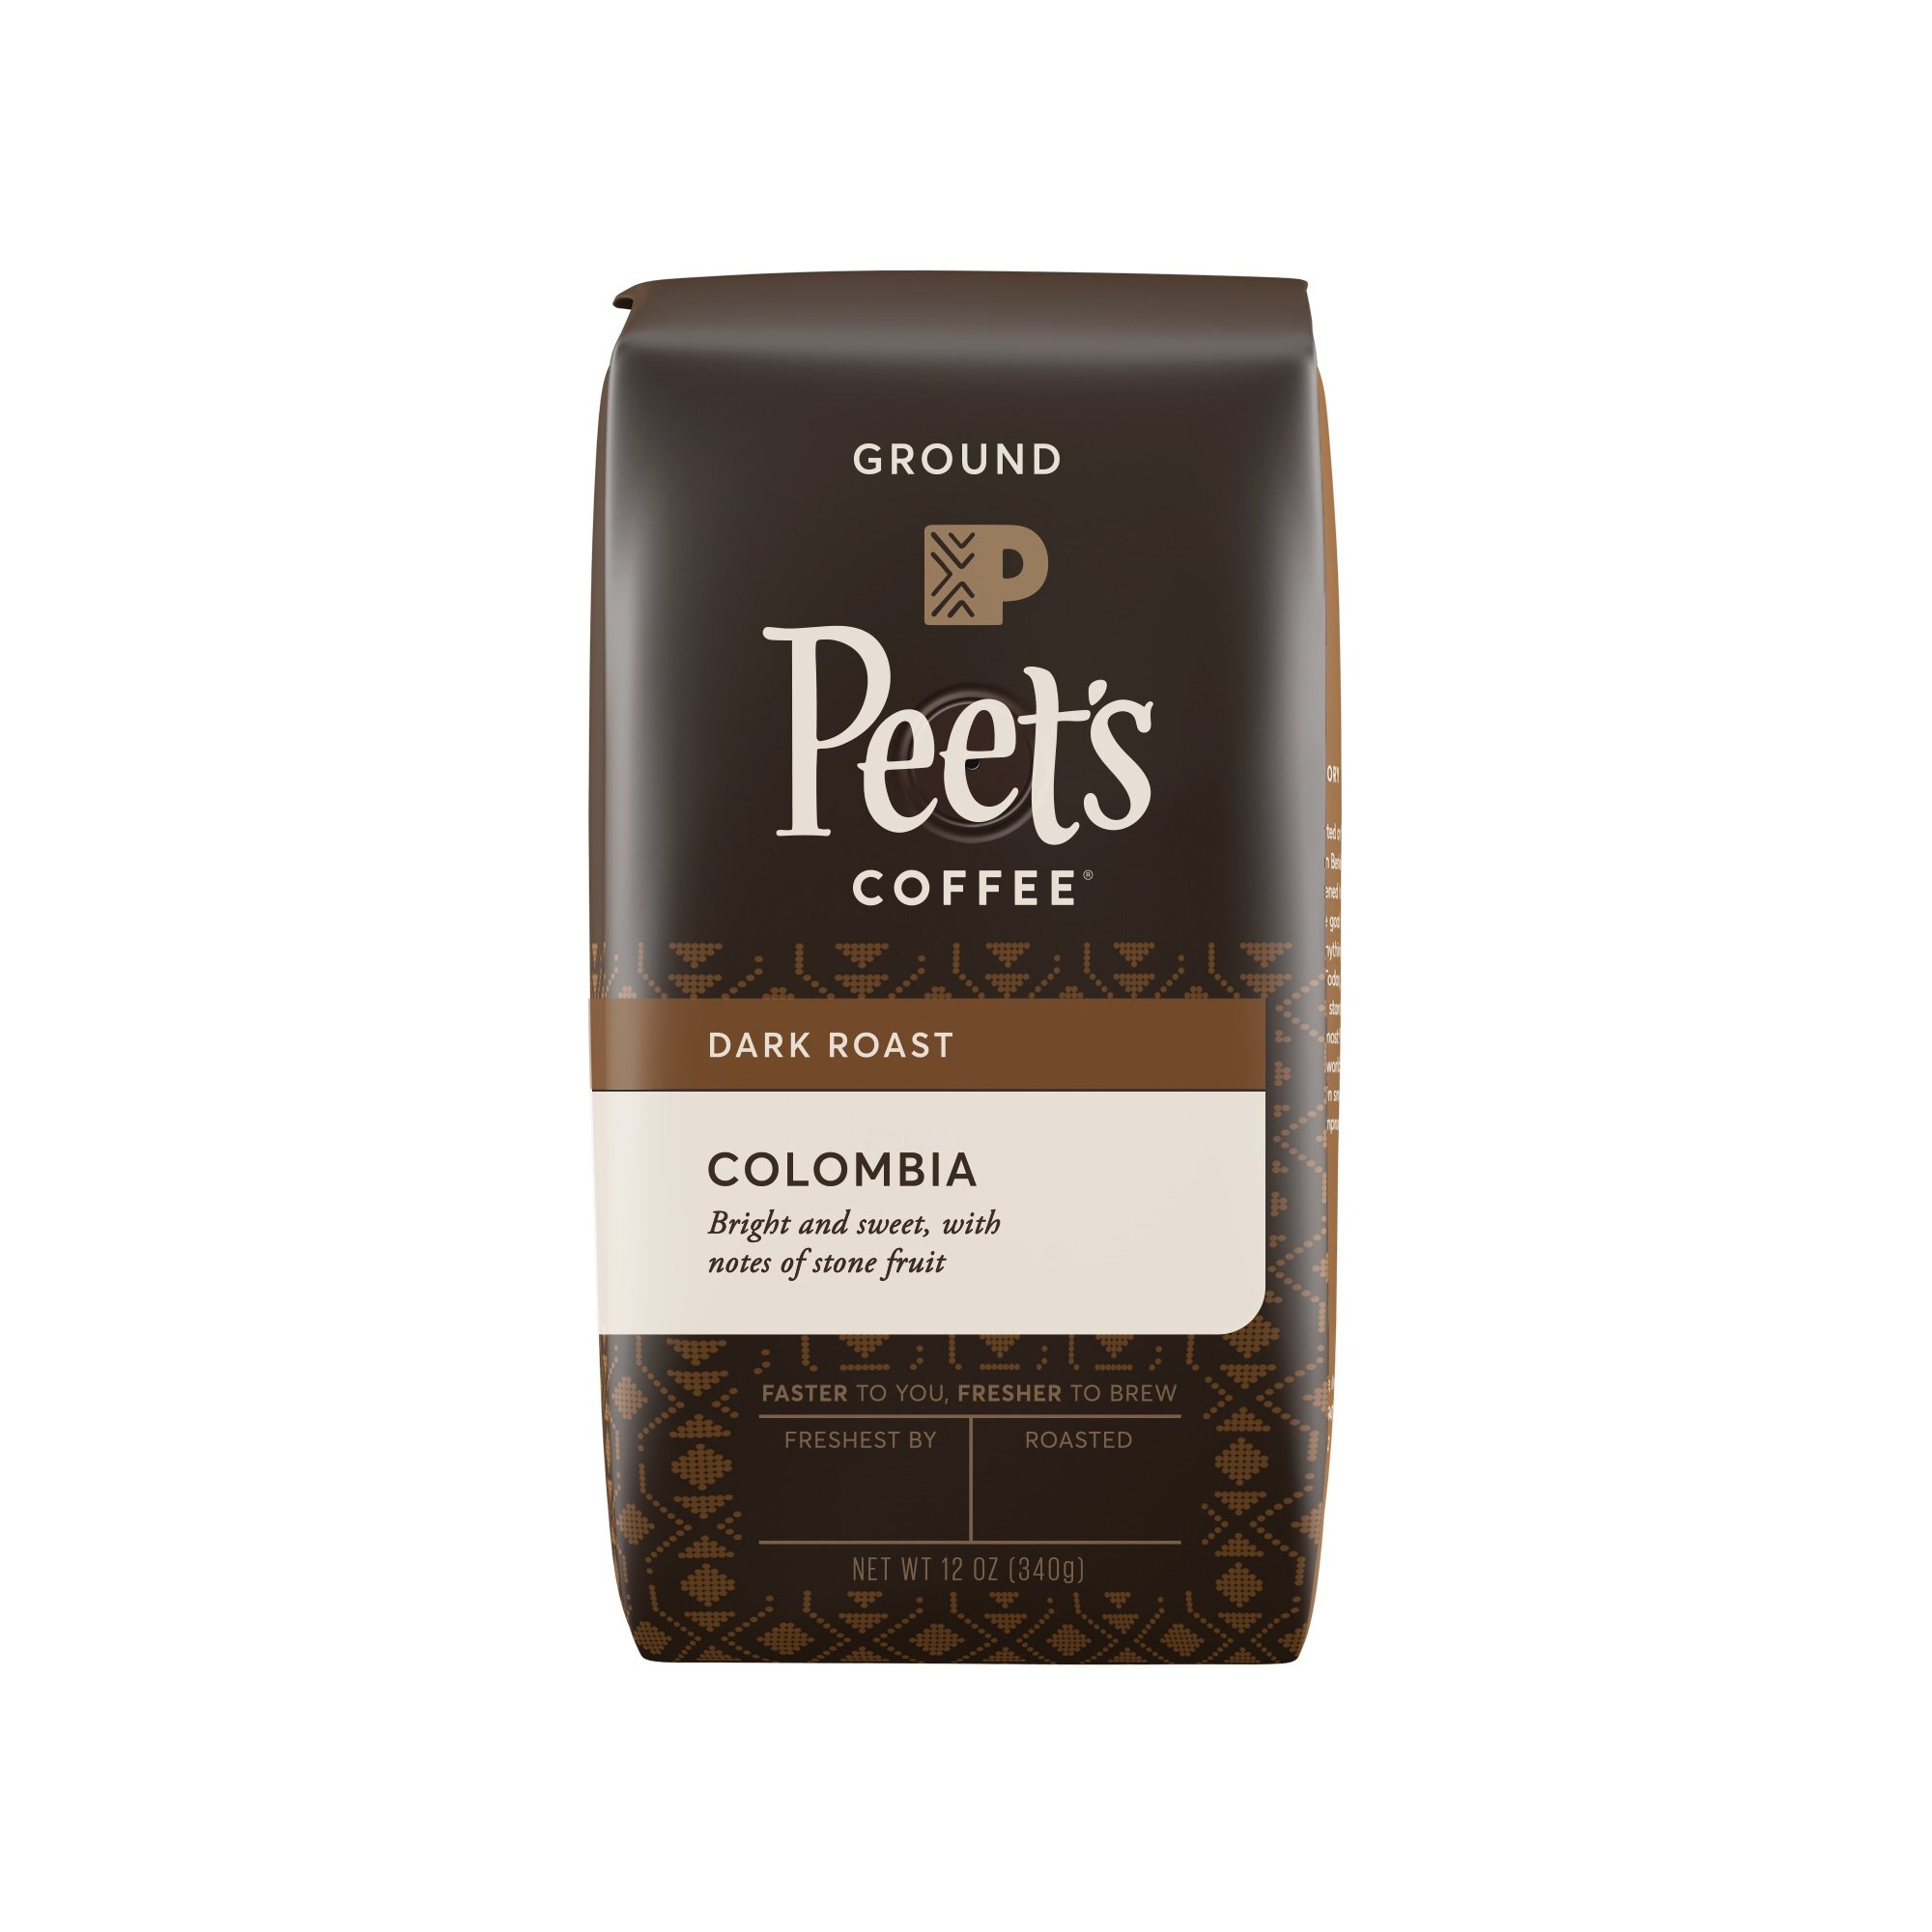
Item Name: Peet's Coffee Ground Dark Roast Coffee, Colombia, 12 oz
Bullet Point 1: GREAT COFFEE TELLS A STORY: Whether you're brewing a pot of our popular Major Dickason's Blend, a classic French Roast, or trying a single-origin coffee like Brazil Minas Naturais or Sumatra, there's a story behind each batch of beans we roast & grind.
Bullet Point 2: OBSESSED WITH FRESH: From the beginning, Peet's Coffee has roasted the best coffee beans we can find with quality in mind. We also care for the communities that grow & harvest those beans, because coffee is better when it's grown & sourced responsibility.
Bullet Point 3: BREW LIKE THE BEST: Brewing the best cup of coffee starts with finding your favorite roast or blend. Whole beans or ground coffee, dark, medium or light, single origin or a blend? Try a variety & find the best brew for the morning mug or afternoon pickup.
Bullet Point 4: LIGHT, MEDIUM & DARK ROAST: Brew a pot of Peet's ground or whole bean coffee in a blend & roast perfect for your tastes. Light roast coffees are mild & smooth, medium roast coffees are smooth & aromatic, while dark roast coffees are smoky & full bodied.
Value: 12.0
Unit: Ounce

Price: 9.48